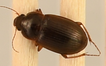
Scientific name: Amara quenseli
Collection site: Onaqui NEON (ONAQ), plot ONAQ_018